Iurii Cheban

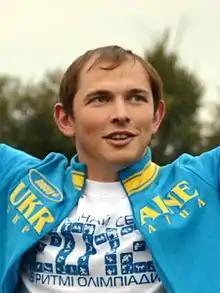
Cheban in 2012

Yuriy Volodymyrovych Cheban (born 5 July 1986 in Odesa, Ukraine) is a retired Ukrainian sprint canoeist. He is the 2012 and 2016 Olympic champion in C-1 200 metres.